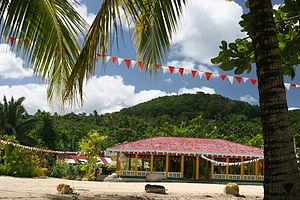
Manono est une île des Samoa située entre Savai'i et Upolu, à l'intérieur du récif corallien de cette dernière. Avec une superficie de seulement 3 km², elle est considérablement moins grande que ces deux îles.